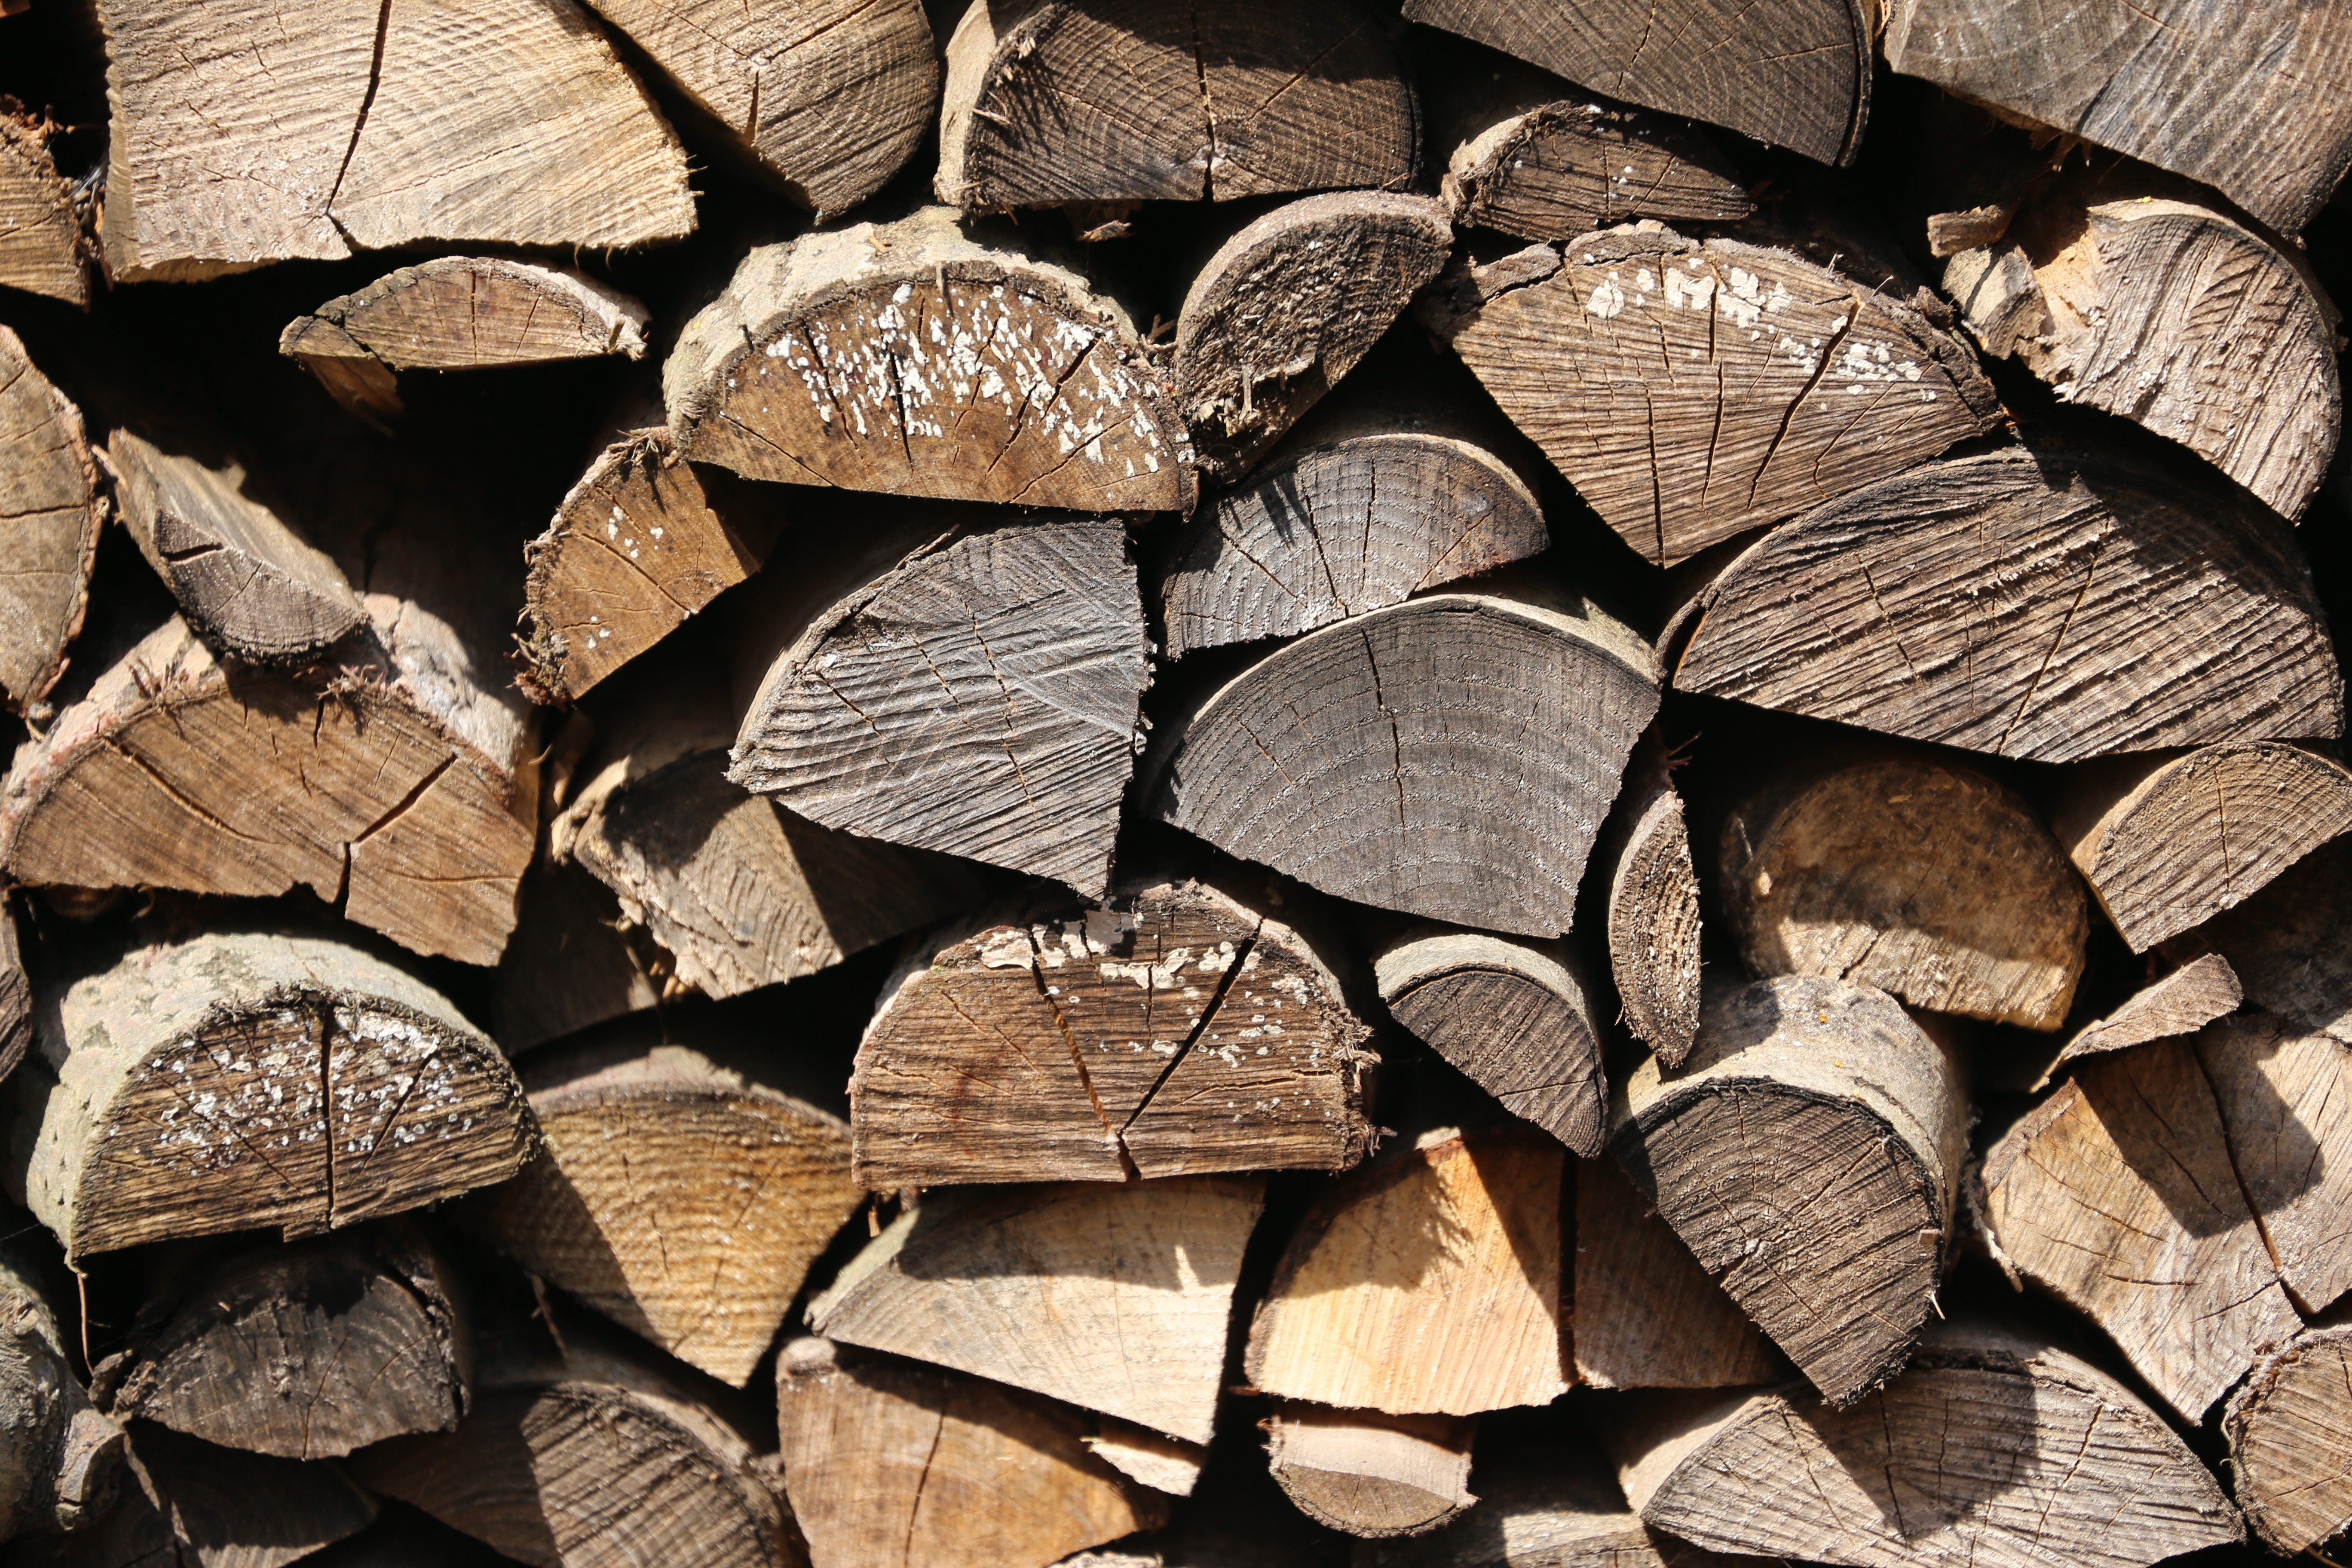
tree, forest, branch, plant, wood, texture, leaf, trunk, autumn, soil, fireplace, firewood, campfire, heat, close up, stacked, stock, wood fire, timber industry, wood for the fireplace, woody plant, holzschlag, holzschaite, stack of wood